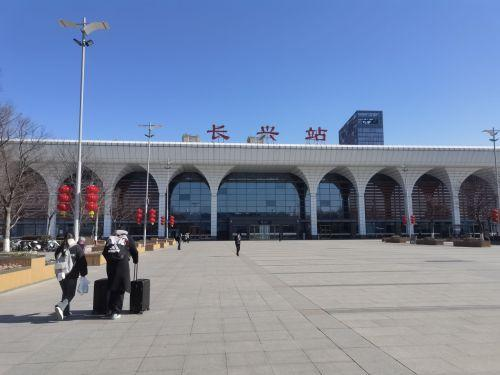
地标名称：长兴站
所在城市：湖州市·长兴县